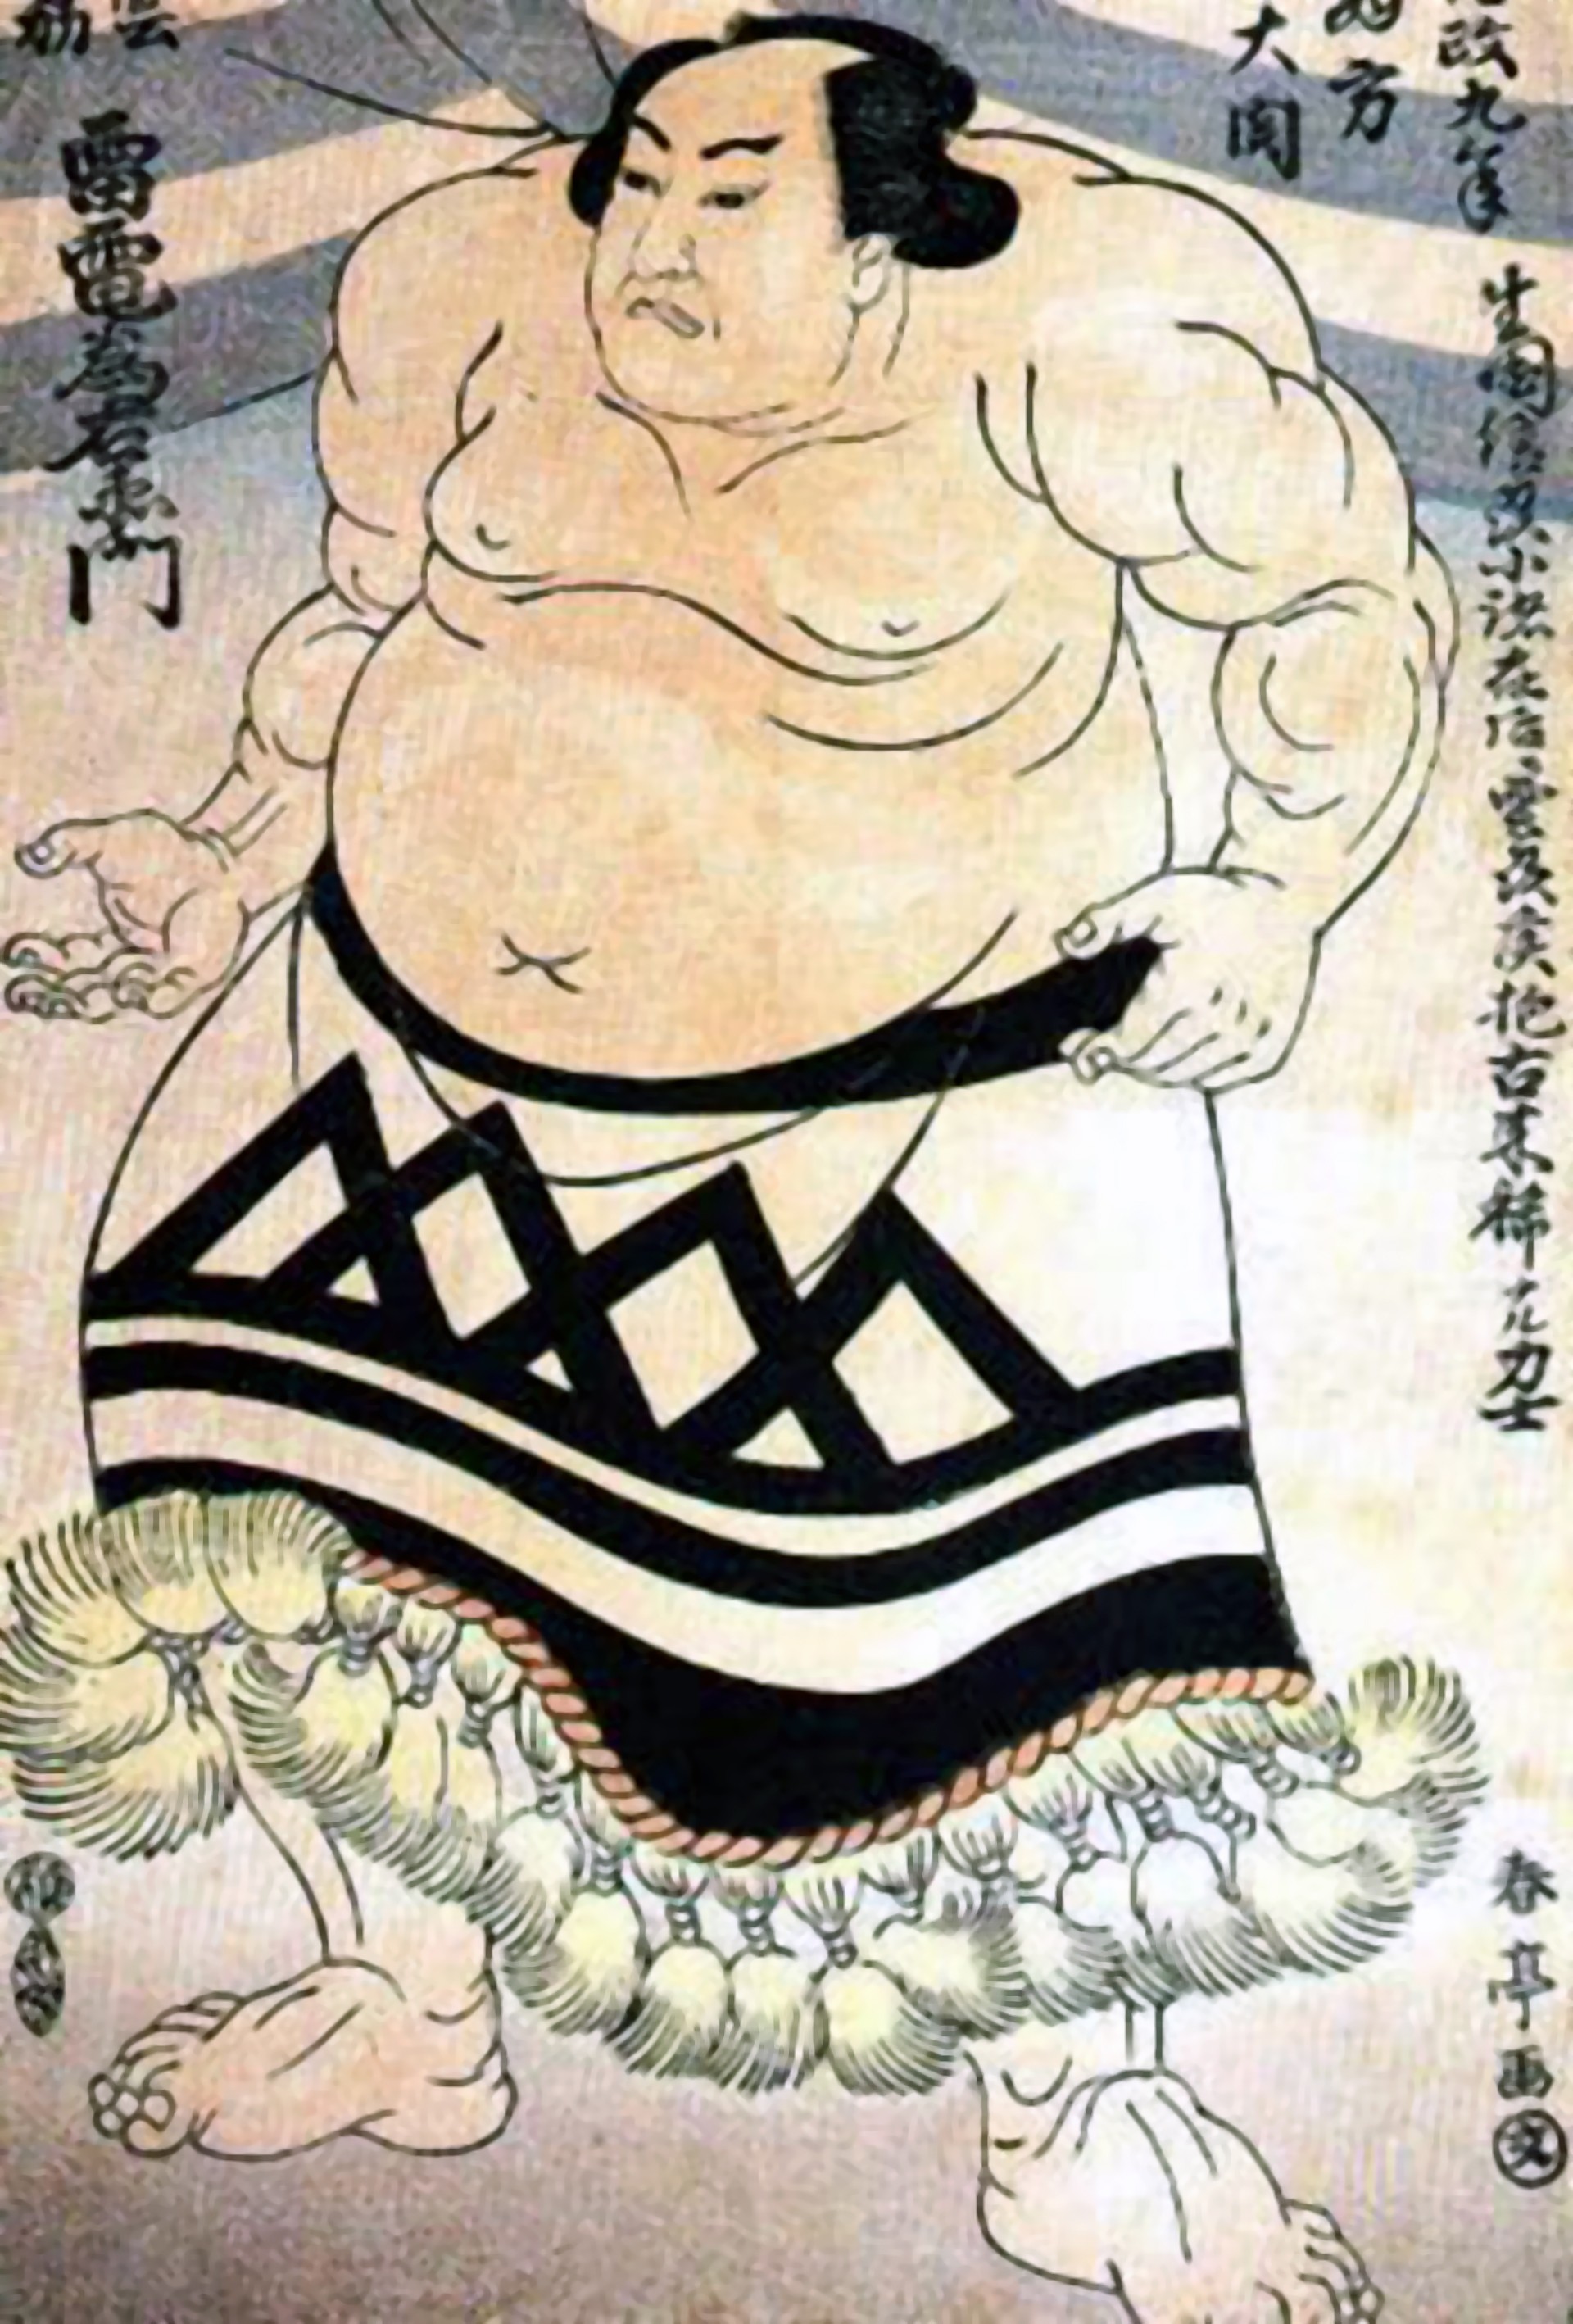
ไรเด็ง ทาเมเอมง

| name = ไรเด็ง ทาเมเอมง
| image = Raiden Tameimon.jpg
| native_name = 雷電 爲右衞門
| birth_name = เซกิ ทาโรกิจิ
| birth_date = มกราคม ค.ศ. 1767
| birth_place = เมืองโทมิ จังหวัดนางาโนะ ประเทศญี่ปุ่น
| occupation = นักมวยปล้ำซูโม่
| years_active = พฤศจิกายน ค.ศ. 1789 - กุมภาพันธ์ ค.ศ. 1811
| height = 197 เซนติเมตร

ไรเด็ง ทาเมเอมง () มีชื่อโดยกำเนิดว่า เซกิ ทาโรกิจิ () เป็นนักมวยปล้ำซูโม่ชาวญี่ปุ่นจากเมืองโทมิ จังหวัดนางาโนะ ถือเป็นหนึ่งใน"ริกิชิ (ซูโม่)|ริกิชิ"ที่ยิ่งใหญ่ที่สุดในประวัติศาสตร์ แม้ว่าจะไม่เคยได้รับการเลื่อนขั้นเป็น"โยโกซูนะ (ซูโม่)|โยโกซูนะ"ก็ตาม จนถึงปัจจุบัน ไรเด็งยังคงรักษาสถิติอัตราการชนะสูงสุดในการแข่งขันระดับสูงตลอดกาล
== ประวัติช่วงต้น ==
ไรเด็งเกิดในครอบครัวเกษตรกรในหมู่บ้านชนบทของจังหวัดชินาโนะ (ปัจจุบันคือจังหวัดนางาโนะ) กล่าวกันว่าเขามีความแข็งแกร่งทางร่างกายอย่างมากตั้งแต่อยู่ในวัยเด็ก ฮาเนเอมงพ่อของไรเด็งผู้ชื่นชอบซูโม่พอ ๆ กับเหล้าสาเก (สุรา)|สาเก ได้อนุญาตให้ไรเด็งในวัย 14 ปีเข้าเรียนซูโม่ที่หมู่บ้านนางาเซะ (ปัจจุบันเรียกว่ามูโรโกโจะ) ซึ่งเป็นหมู่บ้านใกล้เคียง เมื่อไรเด็งอายุ 17 ปี ครูฝึกซูโม่ของโรงฝึกอูราคาเซะ-เบยะสังเกตเห็นไรเด็งขณะเดินทางผ่านพื้นนี่บริเวณนั้นขณะอยู่ในระหว่างจุงเงียว (การแข่งขันระดับภูมิภาค) กับนักมวยปล้ำซูโม่ของตน เขารู้สึกประทับใจเป็นพิเศษกับร่างกายของไรเด็งในวัยหนุ่มซึ่งไม่ธรรมดาในเวลานั้น ไรเด็งในวัยหนุ่มสูง 1.97 เมตร (6 ฟุต 5.6 นิ้ว) ซึ่งสูงกว่าคนรุ่นราวคราวเดียวกันเกือบสามศีรษะ นอกจากนี้ยังมีแขนที่ยาวและมือที่มีขนาดใหญ่ รอยประทับมือที่วัดโชฟูกูจิ ใกล้เมืองโอกาบามะซึ่งว่ากันว่าเป็นมือของไรเด็งนั้น วัดจากข้อมือถึงปลายนิ้วกลางได้ 24 เซนติเมตร (9.4 นิ้ว) เมื่อไรเด็งฝึกเป็นนักมวยปล้ำซูโม่ เขาก็มีน้ำหนักเพิ่มขึ้นเป็น 169 กิโลกรัม (373 ปอนด์)
เมื่ออูรากาเซะ คาซูกิเชิญไรเด็งมาที่เอโดะและเริ่มฝึกฝนให้ไรเด็ง ปรากฏว่าไรเด็งไม่เพียงมีร่างกายใหญ่โต (ตามมาตรฐานญี่ปุ่นในศตวรรษที่ 18) เท่านั้น แต่ยังมีพรสวรรค์ในมวยปล้ำซูโม่อีกด้วย เขามีพรสวรรค์เป็นพิเศษในเทคนิคโอชิ-ซูโม่ และสามารถเคลื่อนที่ด้วยความเร็วสูงเมื่อเทียบกับขนาดตัว ต่อมาไม่นานไรเด็งก็ออกจากโรงฝึกเดิมและเข้าร่วมกับโรงฝึกอิซโนอูมิ-เบยะอย่างไม่เป็นทางการ โดยที่"โยโกซูนะ" ทานิกาเซะ คาจิโนซูเกะได้เป็นครูฝึกของไรเด็ง
== การเล่นซูโม่อาชีพ ==
ในปี ค.ศ. 1789 "ชิโกนะ" (ชื่อในวงการของนักมวยปล้ำซูโม่) "ไรเด็ง" ซึ่งมีความหมายว่า "สายฟ้าฟาด" ปรากฏในอันดับ"บันซูเกะ" แม้ว่าไรเด็งจะยังไม่ได้เปิดตัวจนกระทั่งฤดูใบไม้ร่วงปี ค.ศ. 1790 ไรเด็งได้รับการจัดอันดับเป็น"เซกิวาเกะ" มีสถิติที่ดีที่สุดใน"ฮมบาโชะ|บาโชะ" (การแข่งขัน) โดยไม่เคยแพ้ หลังจากการเสียชีวิตของทานิกาเซะ ไรเด็งได้การเลื่อนอันดับเป็น"โอเซกิ"ในเดือนมีนาคม ค.ศ. 1795 ซึ่งเป็นอันดับที่ไรเด็งรักษาไว้เป็นเวลาเกือบ 17 ปี ระหว่างเดือนพฤศจิกายน ค.ศ. 1793 ถึงเมษายน ค.ศ. 1800 ไรเด็งทำสถิติดีที่สุดในทุกการแข่งขันที่เข้าร่วม นำหน้านักมวยปล้ำซูโม่ผู้ยิ่งใหญ่คนอื่น ๆ ในยุคนั้นอย่างทานิกาเซะ และโอโนงาวะ คิซาบูโร หลังปี ค.ศ. 1800 ไรเด็งยังคงมีสถิติเหนือกว่า กรรมการซูโม่ถึงกับไม่อนุญาตให้ไรเด็งใช้ท่าถนัดที่ชอบใช้เพื่อให้การแข่งขันน่าติดตาม
จากการแข่งขันทั้งหมด 35 รายการที่ไรเด็งเข้าร่วม (เวลานั้นมีเพียง 2 บาโชะต่อปี) ไรเด็งมีสถิติที่ดีที่สุดไม่ต่ำกว่า 28 รายการ มี 7 รายการที่ไรเด็งชนะโดยไม่พ่ายแพ้หรือเสมอแม้แต่ครั้งเดียว โดยรวมแล้วไรเด็งชนะทั้งหมด 254 ครั้ง และแพ้เพียง 10 ครั้ง อัตราการชนะอยู่ที่ร้อยละ 96.2 ซึ่งเป็นสถิติสูงสุดตลอดกาล ช่วงเวลาที่ชนะติดต่อยาวนานที่สุดของเขาคือ 11 การแข่งขันติดต่อกัน หรือทั้งหมด 44 ครั้ง อย่างไรก็ตาม ความชนะเลิศของไรเด็งได้รับการยกย่องอย่างไม่เป็นทางการจากสมาคมซูโม่ประเทศญี่ปุ่น ก่อนที่ระบบ"ยูโช"ในปัจจุบันจะก่อตั้งในปี ค.ศ. 1909 จึงไม่มีการมอบถ้วยรางวัลสำหรับสมรรถนะส่วนบุคคลในการแข่งขัน
== ลาออกจากวงการซูโม่ ==
ท้ายที่สุด ในฤดูใบไม้ผลิปี ค.ศ. 1811 ไรเด็งลาออกจากวงการซูโม่เมื่ออายุได้ 43 ปี เขากลายเป็นประธานสมาคมซูโม่แห่งจังหวัดอิซูโมะ (ปัจจุบันคือจังหวัดชิมาเนะ) ซึ่ง"ไดเมียว"ผู้สนับสนุนของเขาอาศัยอยู่ ในปี ค.ศ. 1816 ไรเด็งย้ายไปเอโดะและเขียนบันทึก "โชโกกุ ซูโม ฮิกาเอะ-โจ" ("บันทึกซูโม่ในภูมิภาคต่างๆ") ซึ่งกล่าวถึงถึงช่วงเวลาที่ตนเป็นนักมวยปล้ำซูโม่ตั้งแต่ปี ค.ศ. 1789
หลังจากไรเด็งเสียชีวิต ศพถูกฝังไว้ที่ย่านอากาซากะในเอโดะ ปอยผม 2 กลุ่มถูกฝังอยู่ในหลุมฝังศพอื่น ๆ ซึ่งตั้งอยู่ในหมู่บ้านบ้านเกิดของเขาและในมัตสึเอะในจังหวัดชิมาเนะ
สมัยที่ไรเด็งยังเป็นนักมวยปล้ำซูโม่ ชาวบ้านในหมู่บ้านบ้านเกิดของเขาได้สร้างอนุสาวรีย์เพื่อเป็นเกียรติแก่บิดามารดาของไรเด็ง ตัวไรเด็งเองก็ได้บริจาคถังสุราสาเกที่ทำจากหินเพื่อระลึกถึงบิดาของตน นับตั้งแต่ที่เขาเสียชีวิต ไรเด็งไม่เพียงแต่ปรากฏตัวในรูปแบบของรูปปั้นเท่านั้น แต่ยังปรากฏบนตราไปรษณียกร ฉลากเบียร์ และมังงะด้วย
== ไม่ได้เลื่อนขั้นเป็น"โยโกซูนะ" ==
แม้ว่าไรเด็งมีสถิติชนะสูงในการแข่งขัน แต่ก็ไม่เคยได้รับการเลื่อนขั้นให้เป็น"โยโกซูนะ" ซึ่งเป็นขั้นสูงสุดของซูโม่ เหตุผลที่แน่ชัดยังคงเป็นปริศนาในประวัติศาสตร์
ผู้สื่อข่าวมาซาฮิโกะ โนมิ ตั้งทฤษฎีว่า โยชิดะ โออิกาเซ รุ่นที่ 19 ได้มอบขั้น"โยโกซูนะ"ให้กับนักมวยปล้ำซูโม่เพียง 2 คนคือทานิกาเซะ คาจิโนซูเกะ และโอโนงาวะ คิซาบูโร และไม่ได้ตั้งใจที่จะมอบเกียรตินี้อีกต่อไปในอนาคต หลายสิบปีต่อมา โยชิดะ โออิกาเซะรุ่นที่ 20 พยายามเอาชนะตระกูลโกโจ ซึ่งต้องการเลื่อนขั้นคาชิวาโดะ ริซูเกะและทามางากิ กากูโนซูเกะให้เป็น"โยโกซูนะ" โดยมอบขั้นโยโกซูนะให้แก่โอโนมัตสึ มิโดริโนซูเกะ โอโนมัตสึจึงกลายเป็น"โยโกซูนะ"คนใหม่คนแรกในรอบเกือบ 40 ปี
อีกทฤษฎีหนึ่งเสนอว่าสาเหตุของการกีดกันไม่ให้ไรเด็งเป็น"โยโกซูนะ"อาจเกิดจากการเมืองระหว่างกลุ่มตระกูล ไดเมียวมัตสึไดระ ฮารูซาโตะ ผู้ให้การสนับสนุนไรเด็ง สืบเชื้อสายจากยูกิ ฮิเดยาซุซึ่งเป็นบุตรชายของโทกูงาวะ อิเอยาซุ ในขณะที่ตระกูลโยชิดะซึ่งได้รับสิทธิพิเศษในการมอบขั้น"โยโกซูนะ" เป็นผู้สนับสนุนของตระกูลโฮโซกาวะ ซึ่งมีประวัติการสนับสนุนอิชิดะ มิตสึนาริ
"โยโกซูนะ"ไม่ได้รับการยอมรับอย่างเป็นทางการว่าเป็นขั้นของ"บันซูเกะ" จนกระทั่งต้นศตวรรษที่ 20 เมื่อจิมมากุ คีวโงโรสร้างอนุสาวรีย์"โยโกซูนะ"ที่ศาลเจ้าโทมิโอกะฮาจิมัง ในปี ค.ศ. 1900 ได้รวมชื่อของไรเด็งว่าเป็น "ริกิชิไร้เทียมทาน" แม้ว่าไรเด็งจะไม่เคยได้รับการเลื่อนขั้นอย่างเป็นทางการก็ตาม
== สถิติการแข่งขันระดับสูง ==
== อ้างอิง ==
== แหล่งข้อมูลอื่น ==
* Raiden's basho results
หมวดหมู่:บุคคลที่เกิดในปี พ.ศ. 2310
หมวดหมู่:บุคคลที่เสียชีวิตในปี พ.ศ. 2368
หมวดหมู่:นักจดบันทึกประจำวันชาวญี่ปุ่น
หมวดหมู่:นักมวยปล้ำซูโม่ชาวญี่ปุ่น